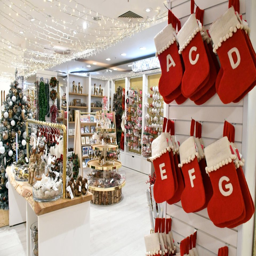
the shop has christmas decorations on sale